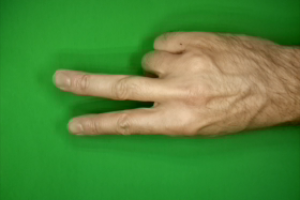
Label: scissors